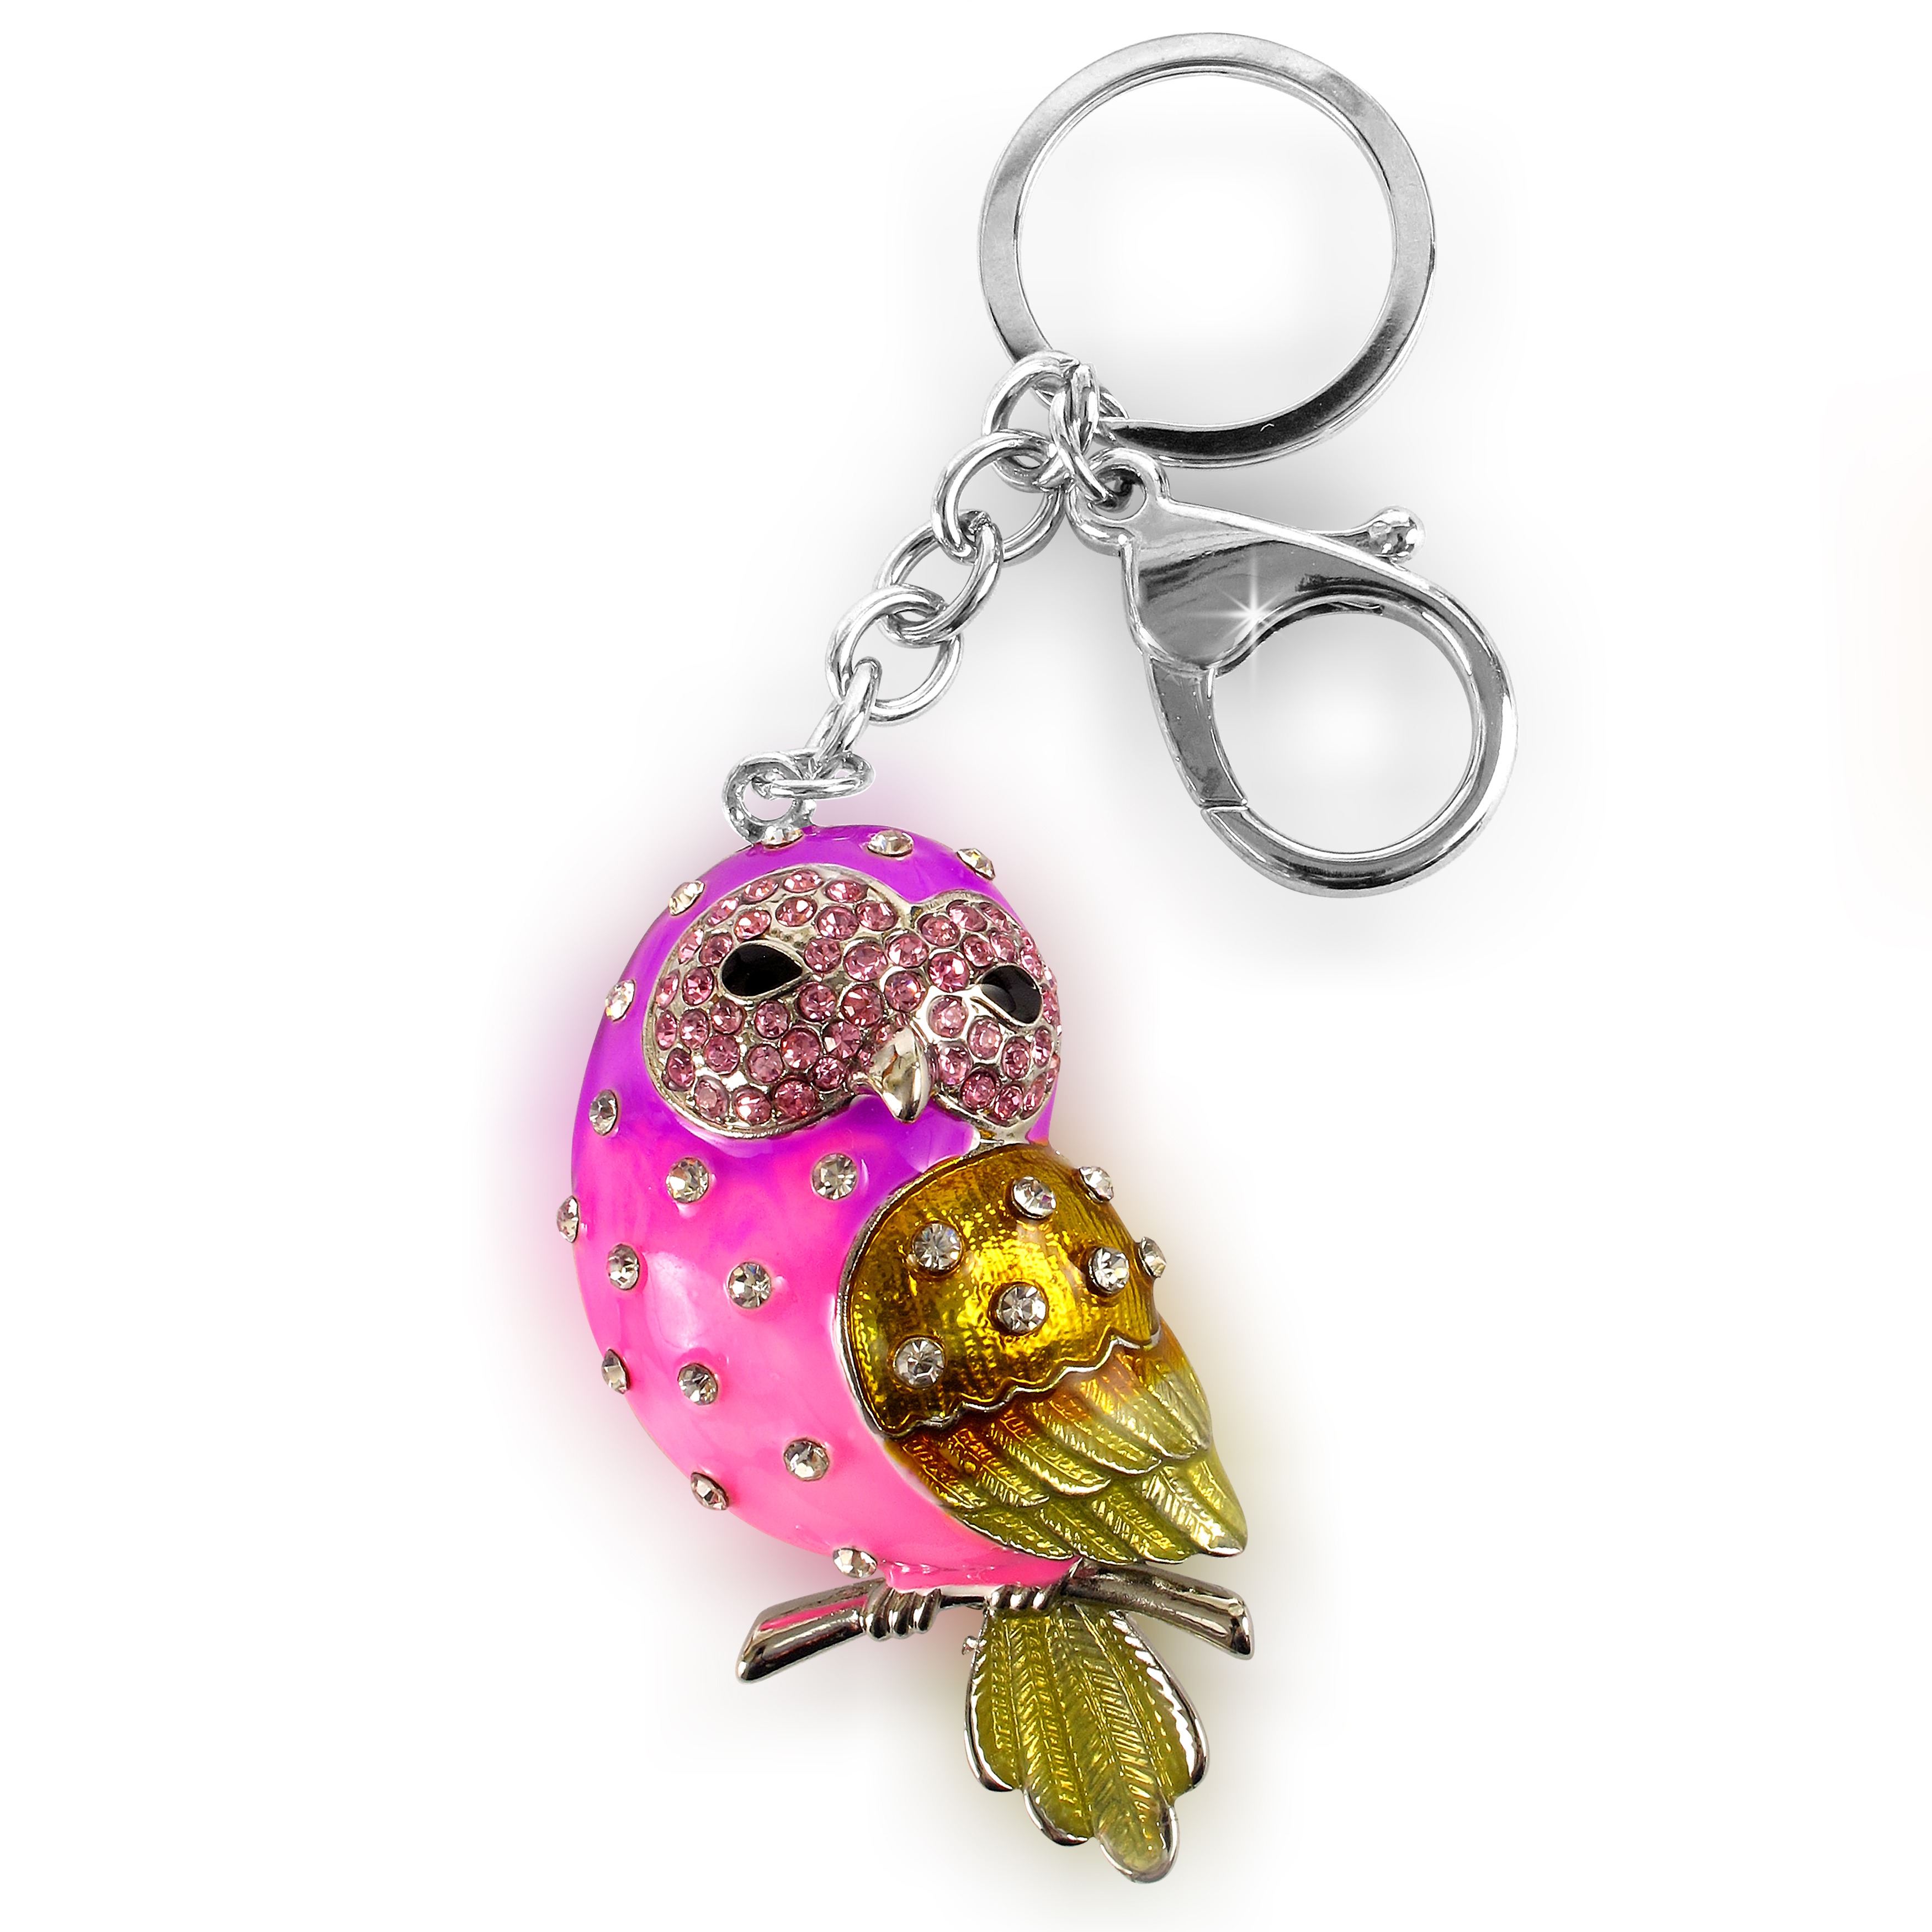
bird, pink, owl, jewelry, keychain, jewellery, intricate, accessory, precious, key ring, locket, fashion accessory, body jewelry, key ring pendant